Use of force

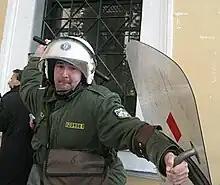
A baton used by riot police

Use of force dates back to the beginning of established law enforcement, with a fear that officers would abuse their power. Currently in society, this fear still exists and one of the ways to fix this problem, is to require police to wear body cameras, which should be turned on during all interactions with civilians.